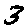
Label: 3